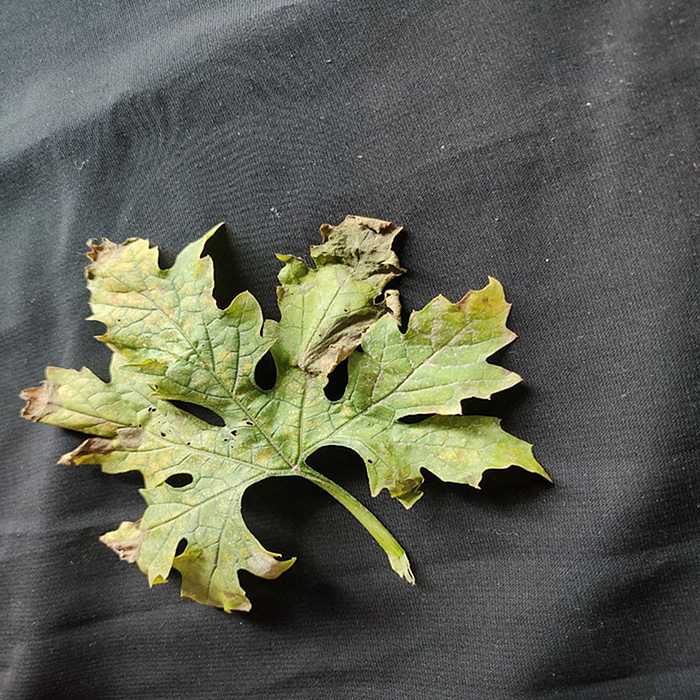
Plant: Bitter Gourd
Label: Mosaic virus